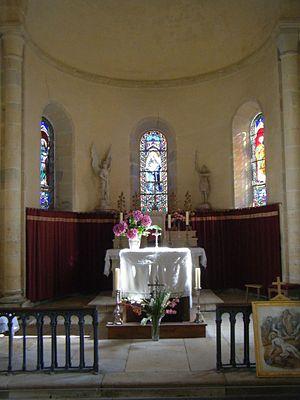
Intérieur de l'église de Champlin_ Choeur
Champlin est une commune française située dans le département de la Nièvre, en région Bourgogne-Franche-Comté.